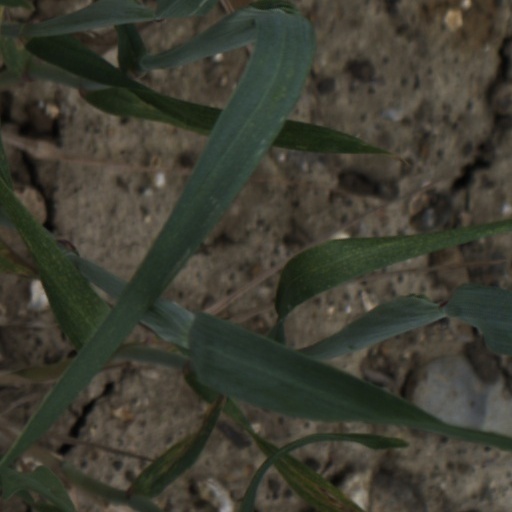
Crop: wheat